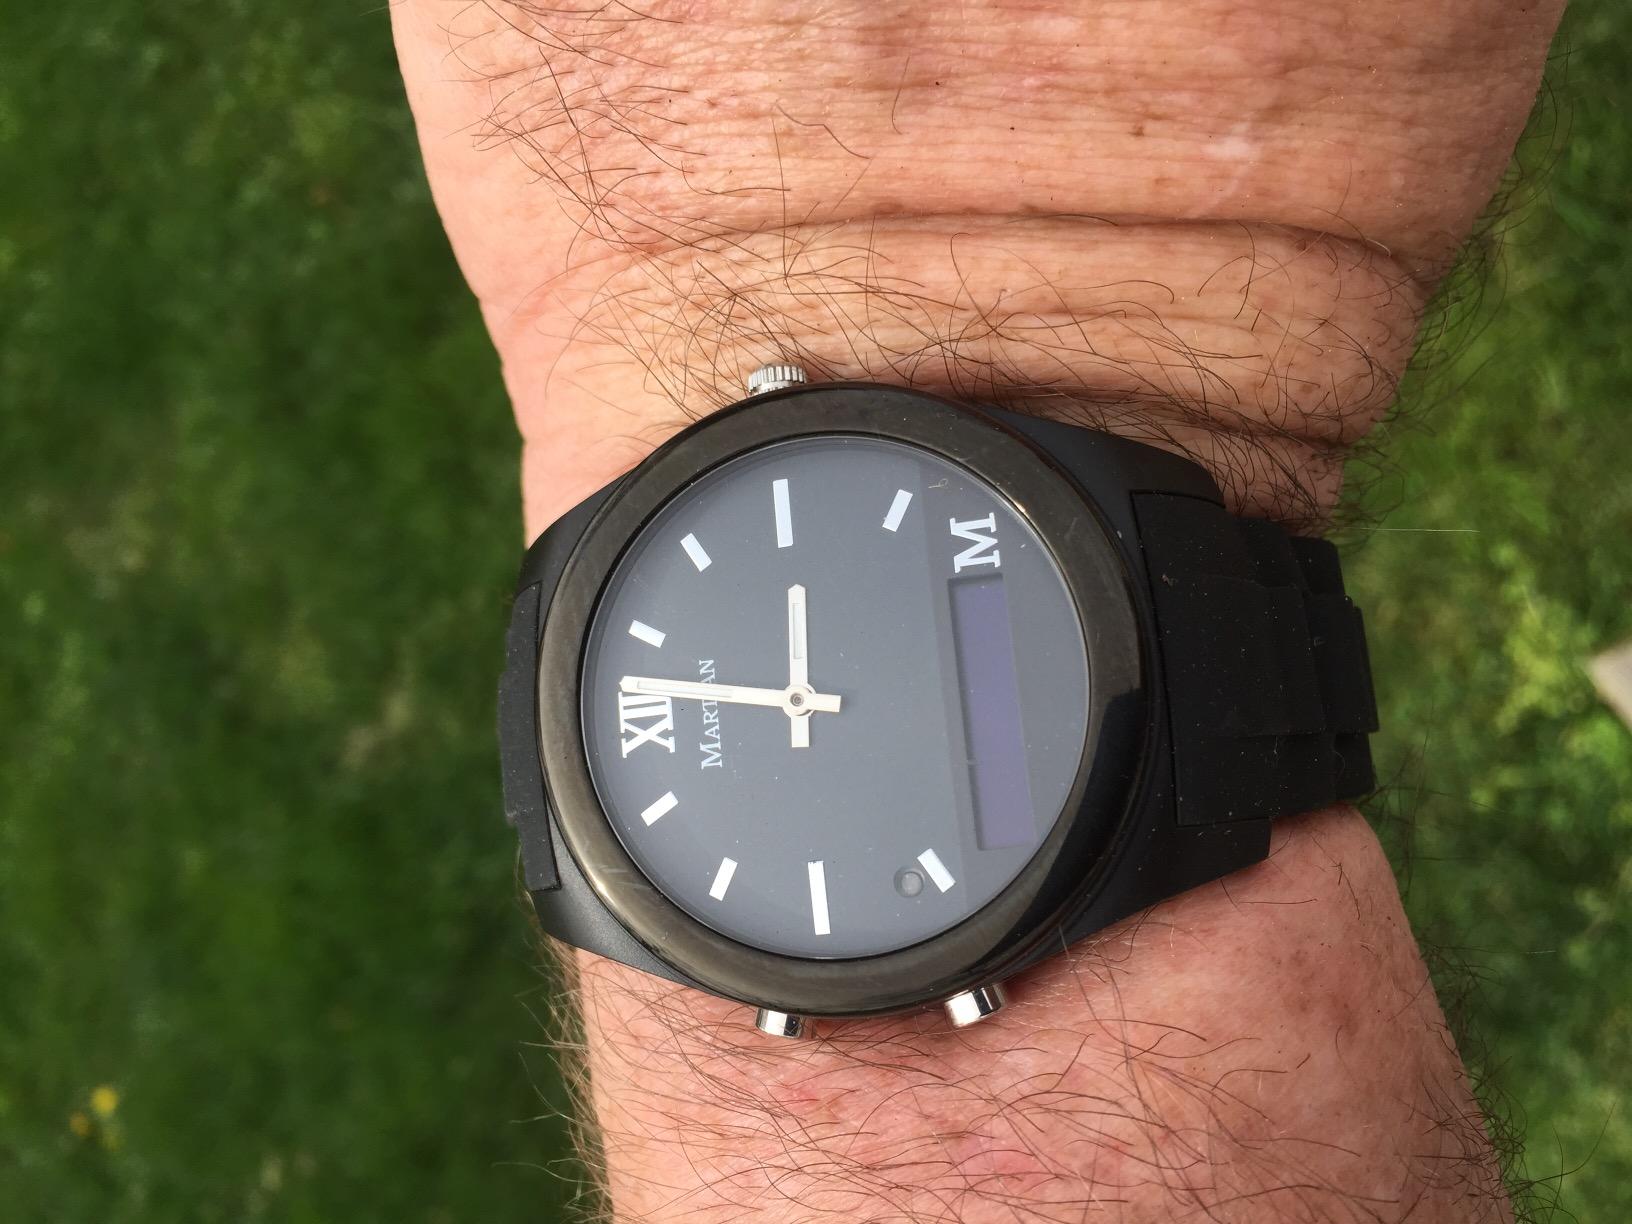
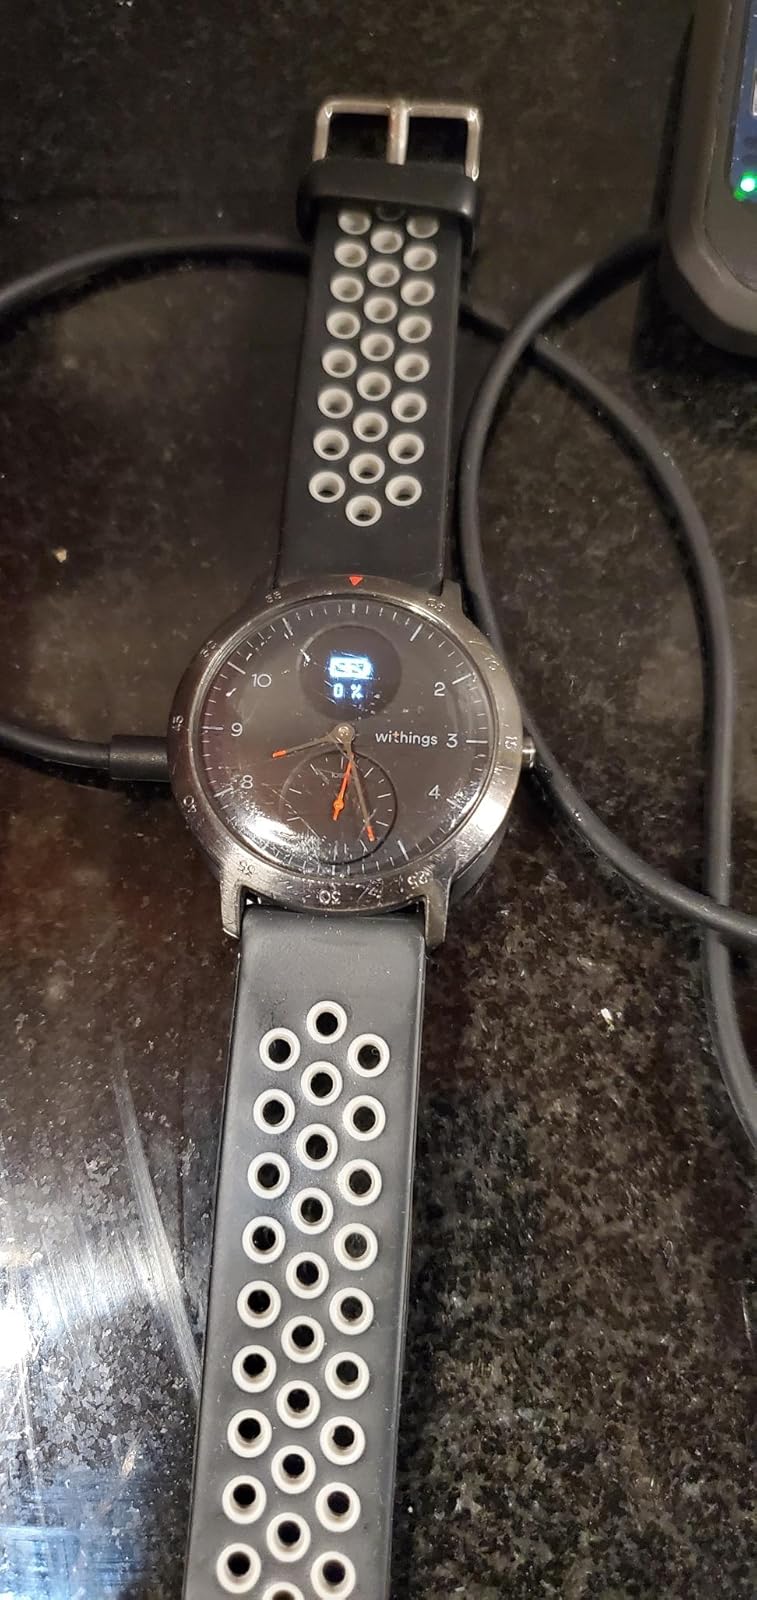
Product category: smartwatch
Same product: no